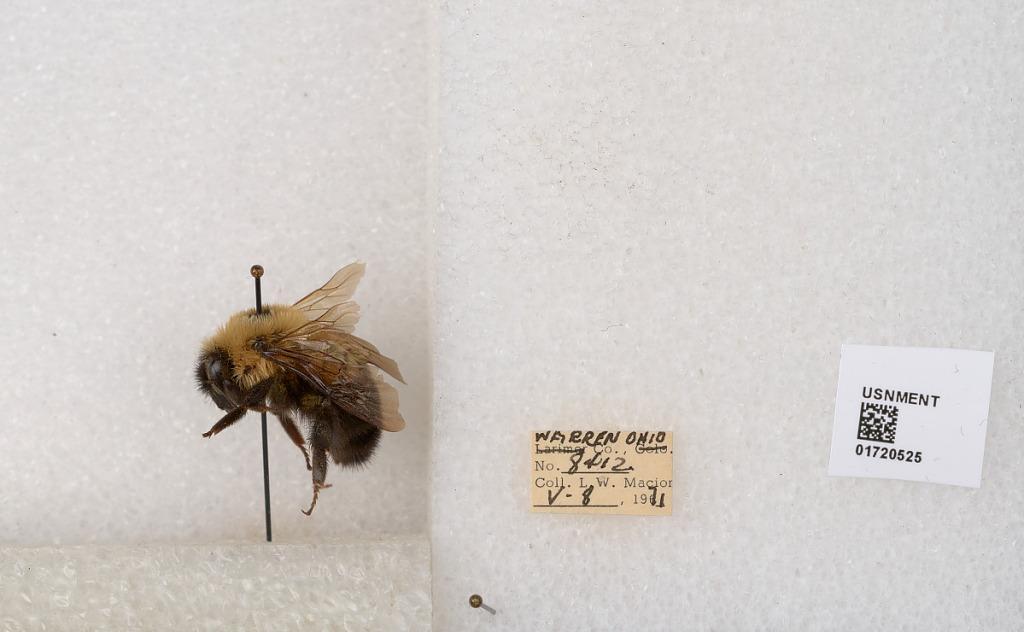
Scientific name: Bombus bimaculatus Cresson
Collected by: L. Macior
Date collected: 1971-5-8
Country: United States
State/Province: Ohio
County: Warren
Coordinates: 39.4276, -84.1668